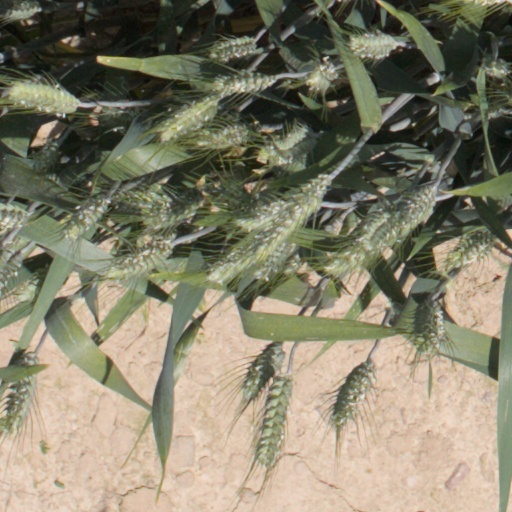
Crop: wheat